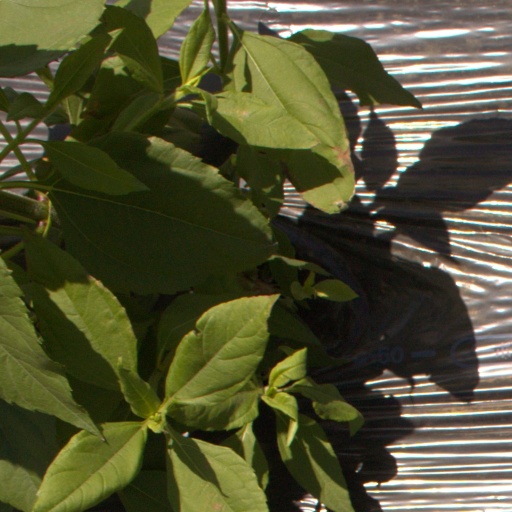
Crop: Jerusalem artichoke